Bill Lester

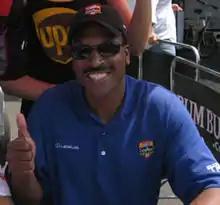
Lester in 2008

William Alexander Lester III (born February 6, 1961) is an American semi-retired professional racing driver. He last competed part-time in the NASCAR Camping World Truck Series, driving the No. 17 Ford F-150 for David Gilliland Racing. Lester previously competed full-time in the Truck Series from 2002 to midway through 2007. Lester was the NASCAR's only full-time African-American driver during that time. After that, he moved to sports car racing, competing in the Rolex Sports Car Series from 2007 to 2012. Lester had also competed part-time in the same series from 1998 to 2001.